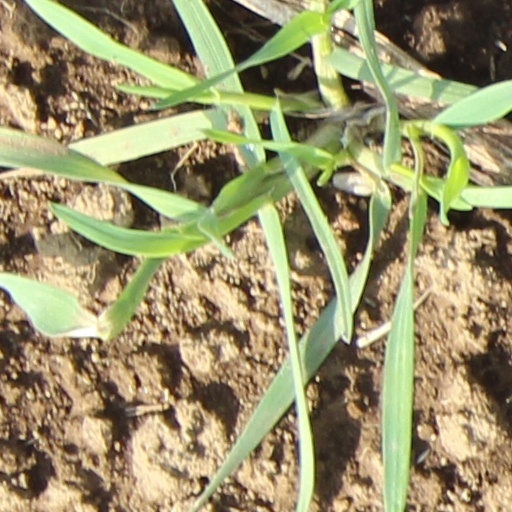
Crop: wheat